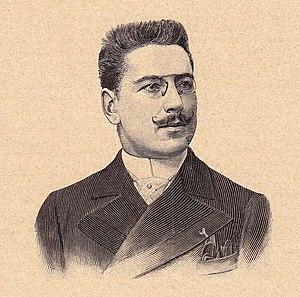
Léon Alfred Fourneau, dit Xanrof, puis Léon Xanrof né le 9 décembre 1867 à Paris et mort le 17 mai 1953 dans la même ville, est un auteur-compositeur et chansonnier français et montmartrois, auteur également de contes et nouvelles, comédies, revues et opérettes. Léon Fourneau avait pris pour nom de plume Xanrof, formé avec le mot latin fornax écrit à l'envers, avant d'adopter Léon Xanrof comme son nom légal.